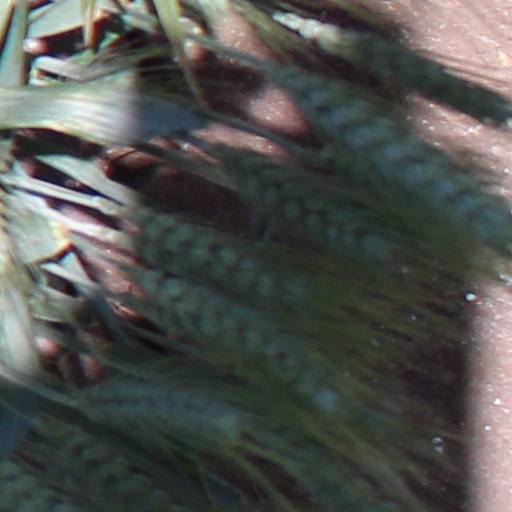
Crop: wheat